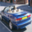
Label: automobile